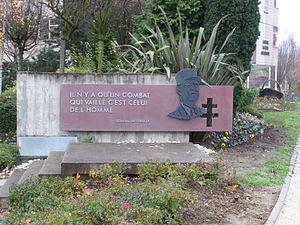
Stèle Charles de Gaulle, Massy, Essonne, France
Charles de Gaulle [ ʃaʁl də ɡol], communément appelé le général de Gaulle ou parfois simplement le Général, né le 22 novembre 1890 à Lille et mort le 9 novembre 1970 à Colombey-les-Deux-Églises, est un militaire, résistant, homme d'État et écrivain français.